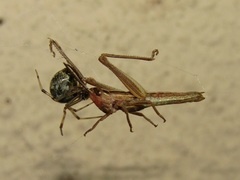
Species: Parasteatoda_tepidariorum